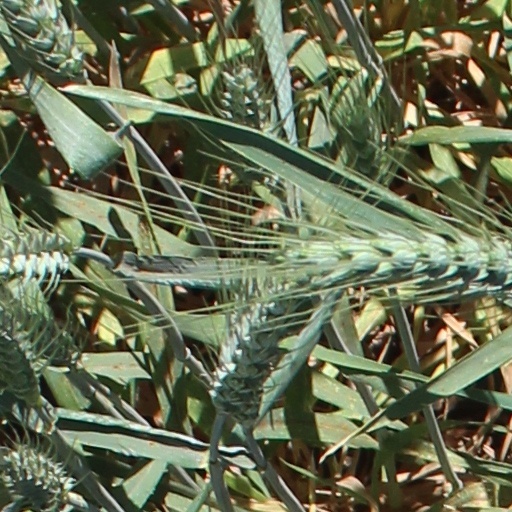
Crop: wheat